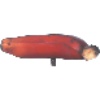
Label: Banana Red 1